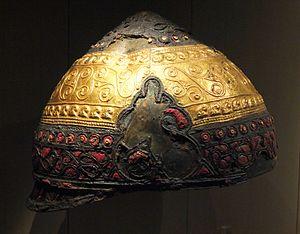
Casque gaulois d'Amfreville-sous-les-Monts (vue latérale), IVe siècle av-JC., bronze, fer, or, émail) - Musée d'archéologie nationale de Saint-Germain-en-Laye (Yvelines). Dépôt du musée du Louvre ML2153
Le casque d'Agris est un casque gaulois en fer, bronze, or, argent, et corail, découvert au cours d'une fouille légale en mai 1981 dans la grotte des Perrats, à Agris, en Charente, près de La Rochefoucauld, sur le territoire d'un peuple celte dont le nom reste inconnu. Sa fabrication est datée du second quart du IVᵉ siècle av. J.-C.. Légèrement restauré, il est exposé au Musée d'Angoulême. Le casque d'Agris est, du fait des techniques mises en oeuvre, des matériaux et procédés de décoration et de mise en forme de ceux-ci, l'illustration des solides relations à longue distance et des courants d'échanges efficaces traversant l'Europe, le monde balkanique, le monde étrusque et grec, échanges qui constituèrent les moteurs de mutations affectant l'extrême occident de l'Europe pendant l'âge du Fer.
Amfreville-sous-les-Monts est une commune française située dans le département de l'Eure, en région Normandie. Les habitants en sont les Amfrevillais.
Le casque celtique est un constituant du costume de guerre des Celtes. Les trouvailles et recherches archéologiques ont révélé quelques dizaines de casques de combat ou d'apparat.